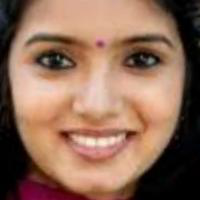
Age group: age 11-20